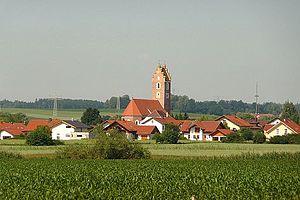
Oberdietfurt est un district et un village faisant partie de Massing en Bavière inférieure, cercle de Rottal-Inn.